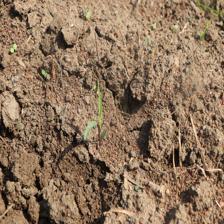
Label: Sorghum